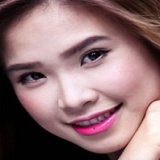
ca sĩ Khởi My